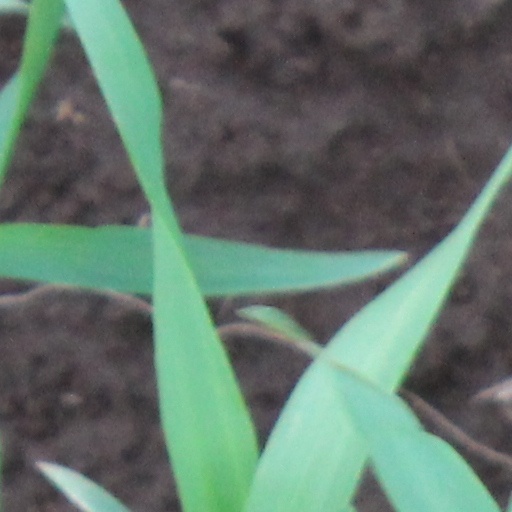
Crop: wheat